Gangtok district

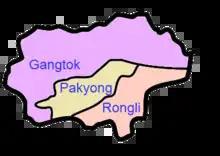
Subdivisions of the East Sikkim district

East Sikkim is divided into three sub-divisions till June 2021. In June 2021, the two subdivisions of Pakyong and Rongli were constituted as Pakyong District: